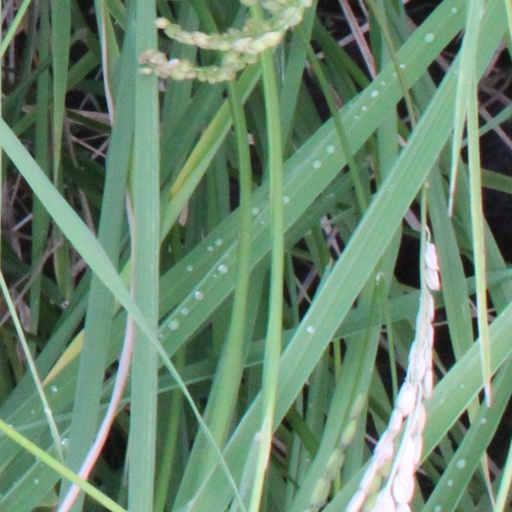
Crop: rice